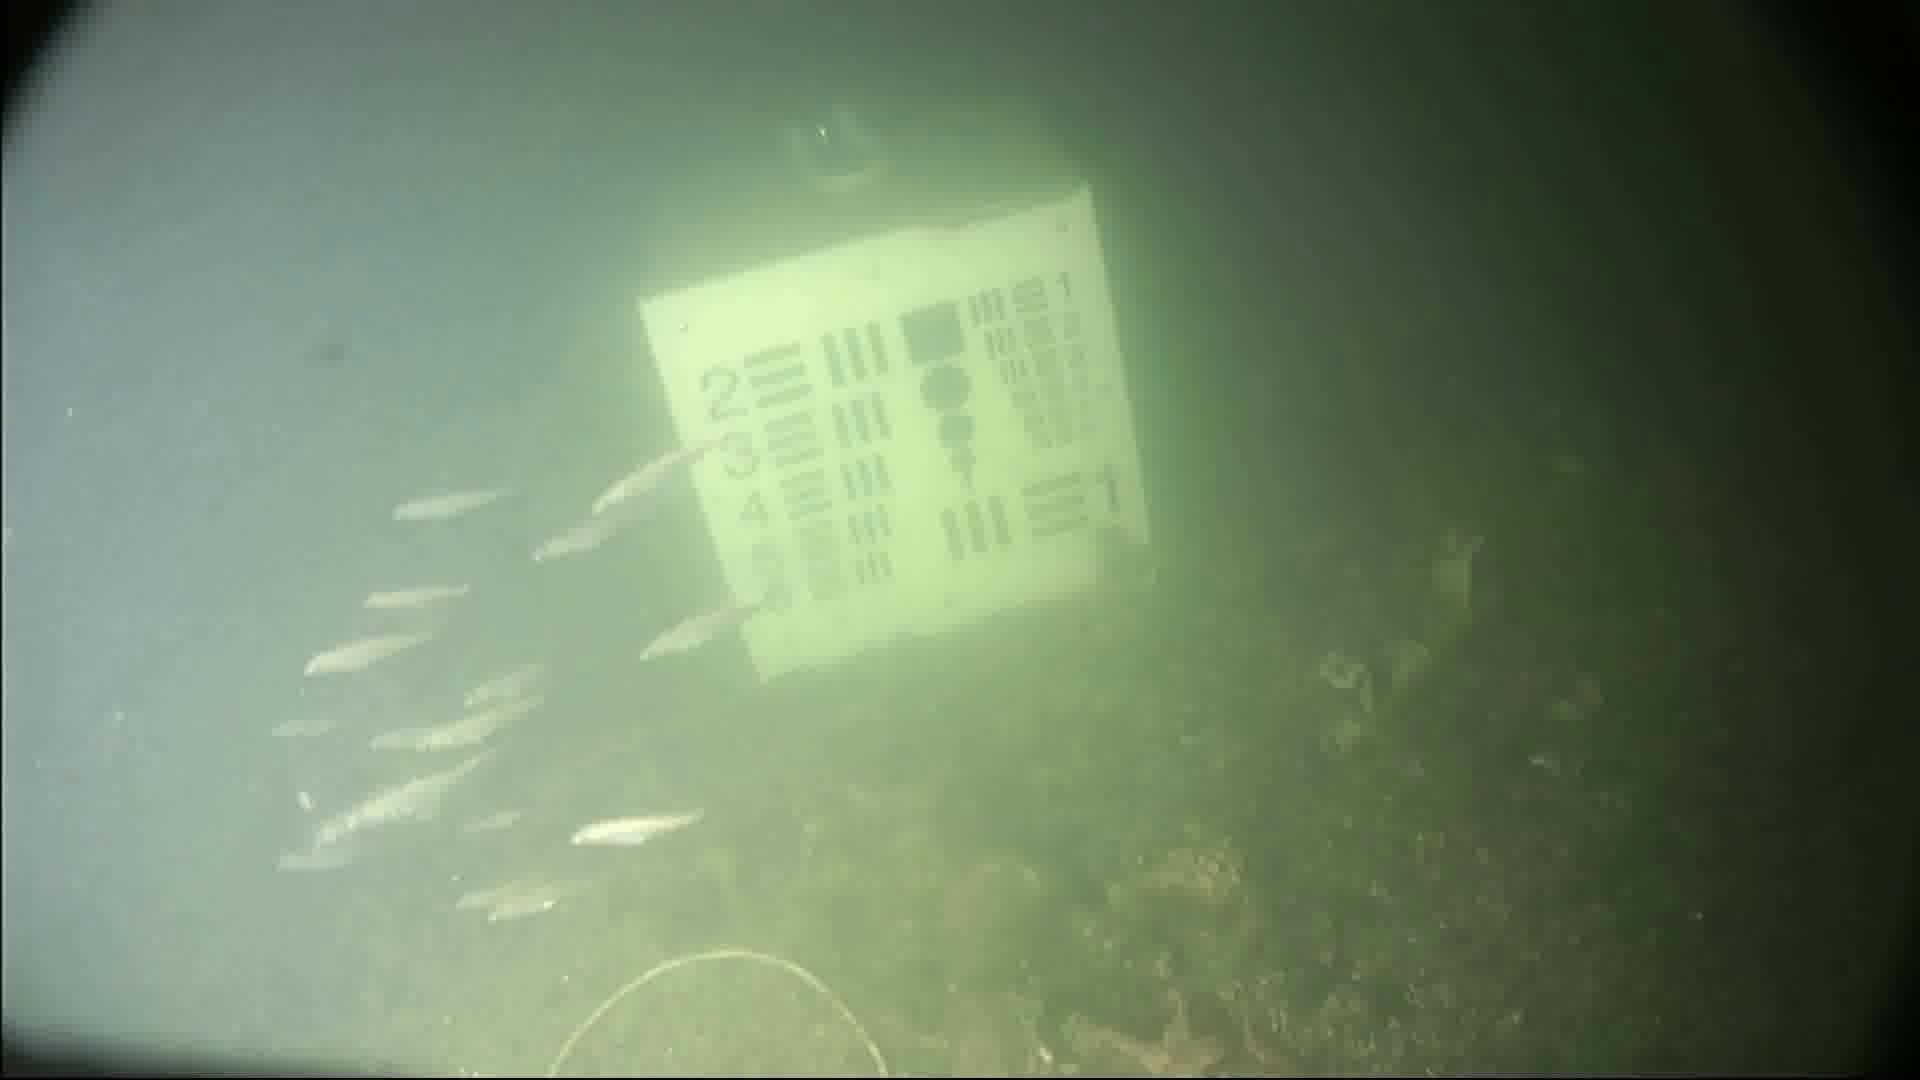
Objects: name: small_fish
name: starfish